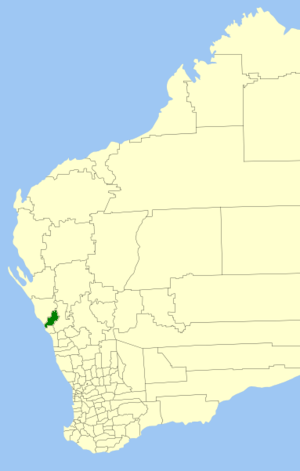
Le Comté de la vallée Chapman est une zone d'administration locale sur la côte est de l'Australie-Occidentale en Australie. Le comté est situé immédiatement au nord-est de la ville de Geraldton et à environ 440 kilomètres au nord de Perth, la capitale de l'État.